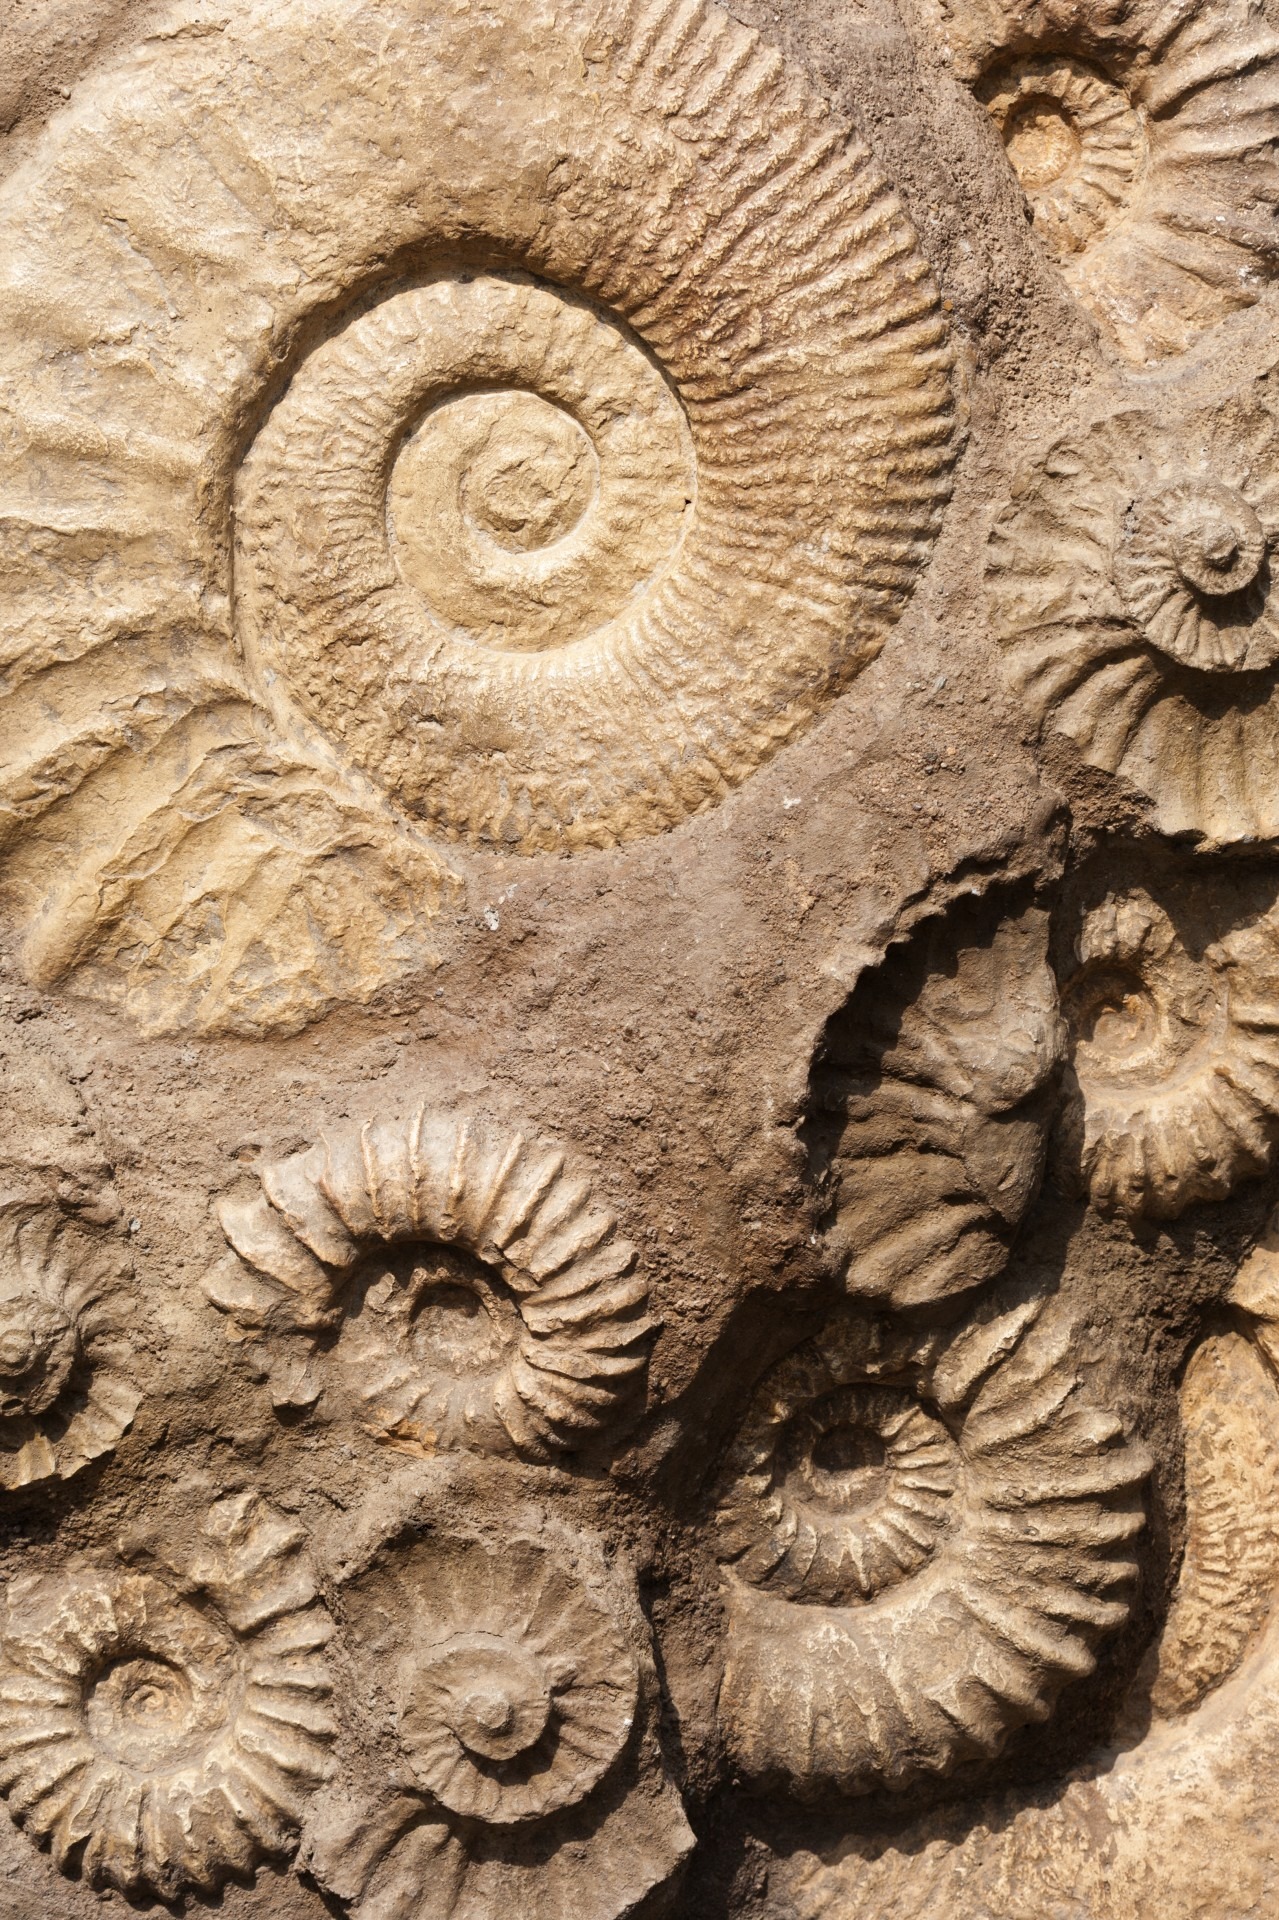
sea, nature, sand, rock, ocean, structure, wood, trunk, old, stone, ancient, shell, sculpture, art, geology, temple, marine, evolution, detail, fossil, carving, relief, prehistoric, paleontology, stone carving, fossilized, ancient history